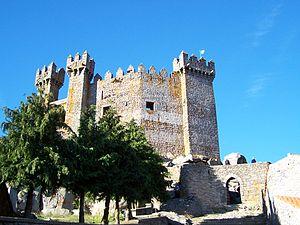
Le Château de Penedono, en portugais Castelo de Penedono, est situé à Penedono au Portugal.